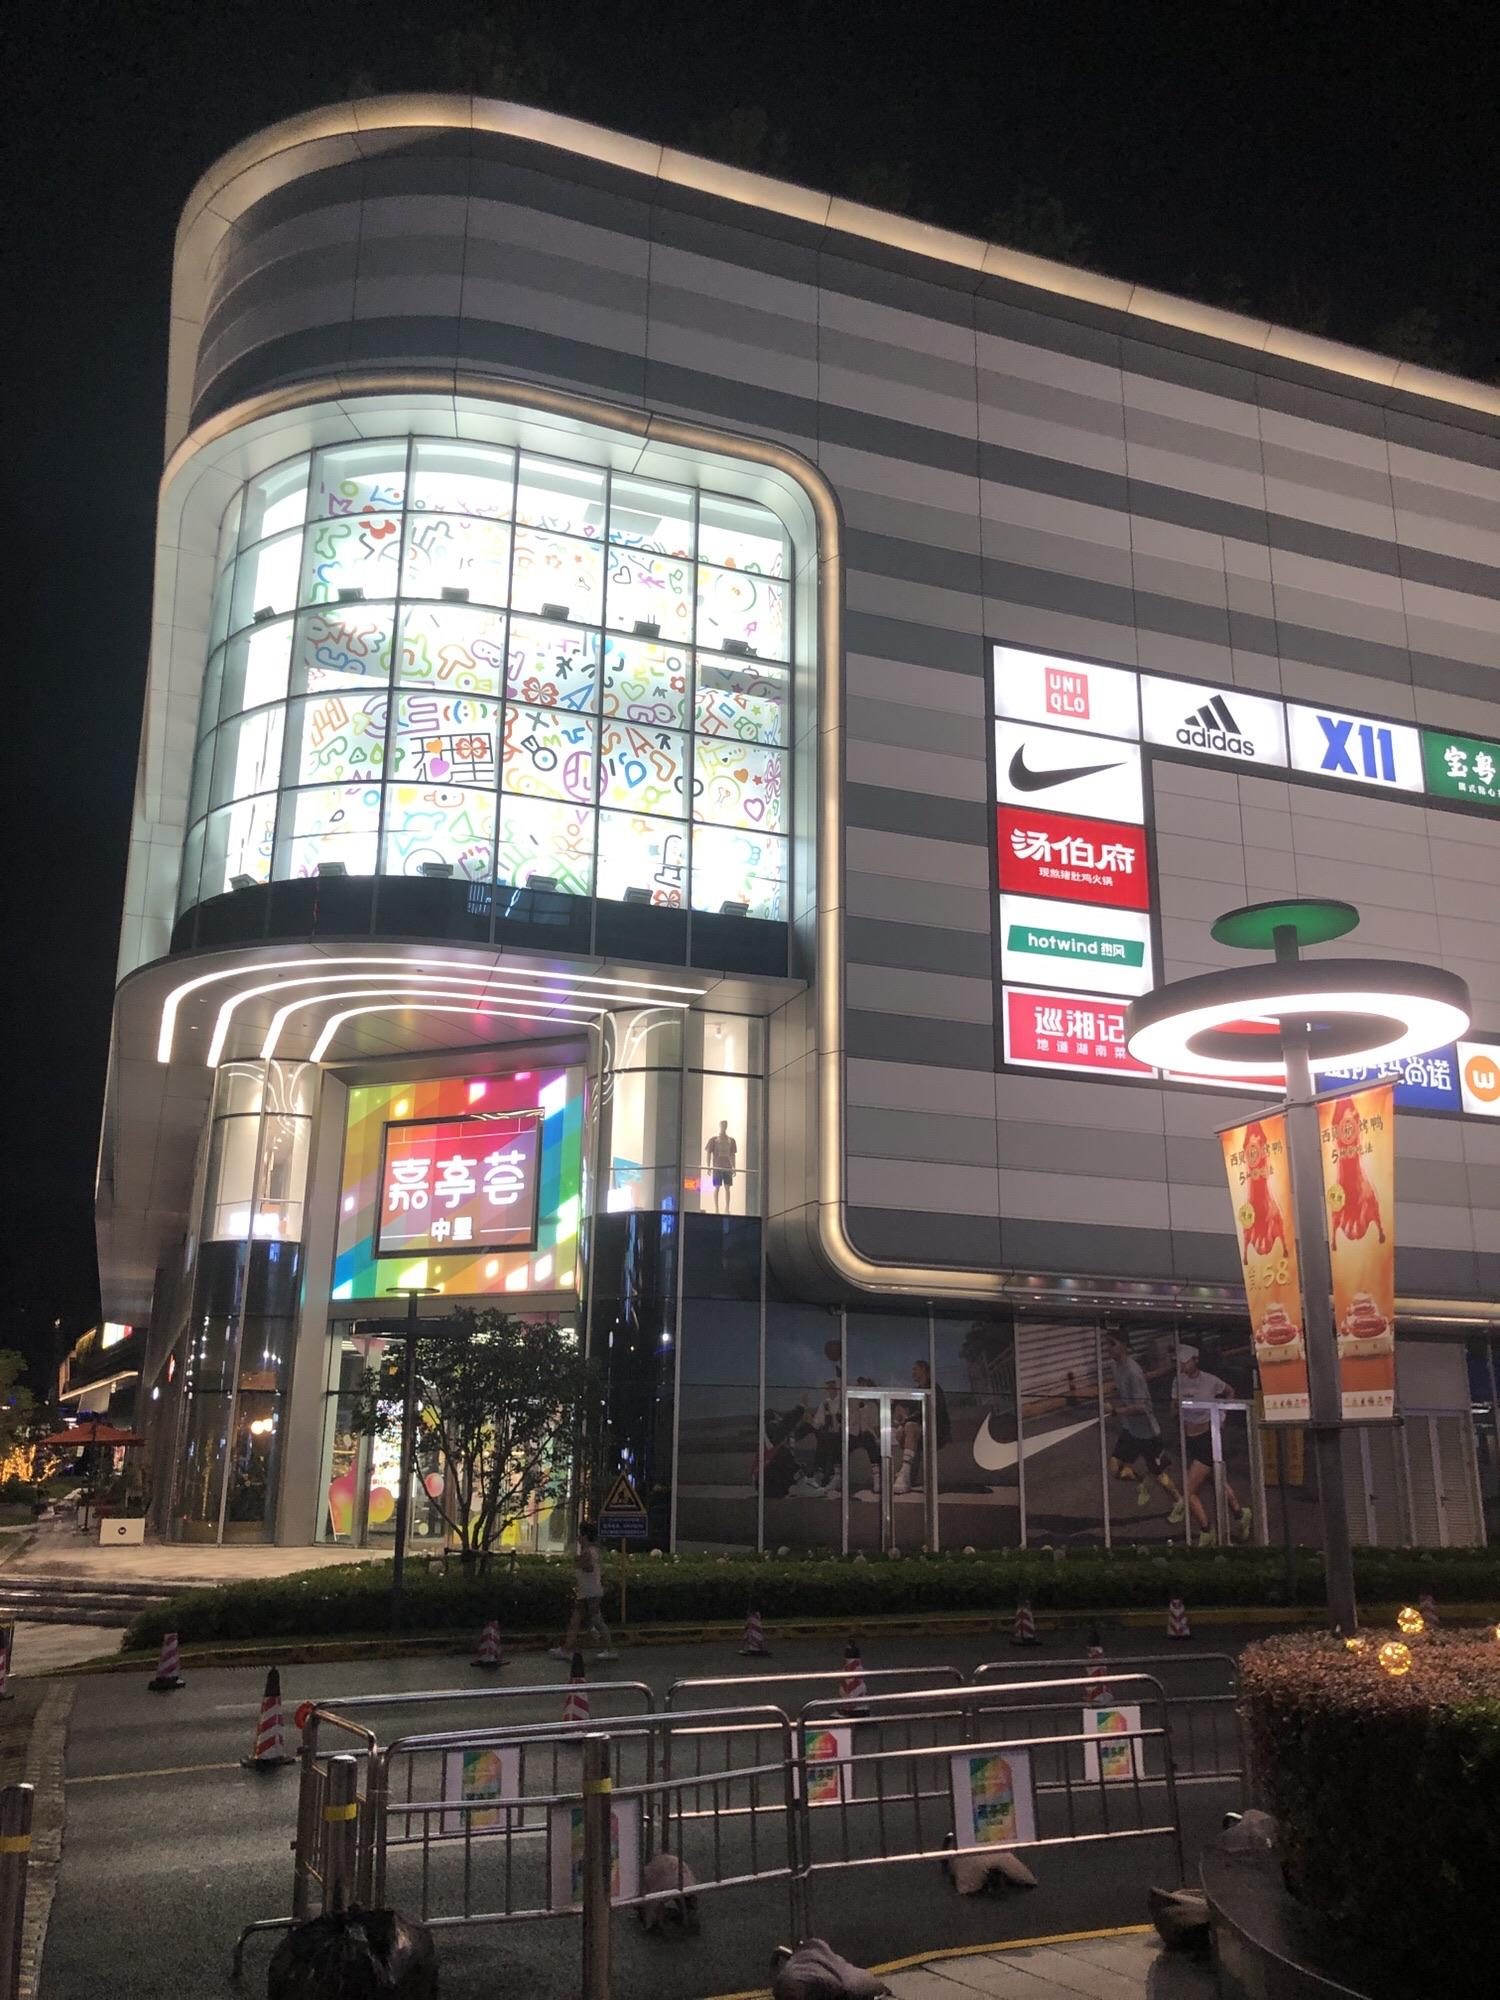
地标名称：嘉亭荟城市生活广场
所在城市：上海市·嘉定区